Wolfgang Rautenberg

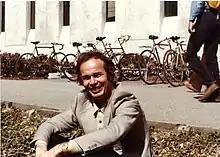
Wolfgang Rautenberg 1975 in Berkeley

Wolfgang Rautenberg (27 February 1936 − 4 September 2011) was a German mathematician and logician whose areas of research were model theory, non-classical logic, modal logic, temporal logic and self reference.